Casten Nemra

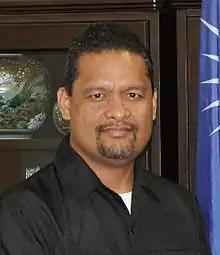
Nemra in January 2016

Casten Ned Nemra (born July 29, 1971) is a Marshallese politician who was President of the Marshall Islands for 17 days in January 2016. He was elected by the Nitijeļā (Parliament) as President in January 2016, following the 2015 general election, narrowly defeating Senator Alvin Jacklick, a seven-term member of Parliament, by a 17–16 vote. He was the youngest person to hold the job and the second commoner. He was ousted by a vote of no confidence after just two weeks in office by the opposition for jumping ship and joining Iroij Mike Kabua's Aelon Kein Ad party along with Senators Dennis Momotaro and Daisy-Alik Momotaro.